Laurent Ournac

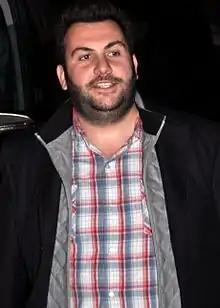
Laurent Ournac at the 2012 NRJ Music Award

In 2005, Ournac became famous for playing Laurent Fortin in the French version of the TV Show My Big Fat Obnoxious Fiance.